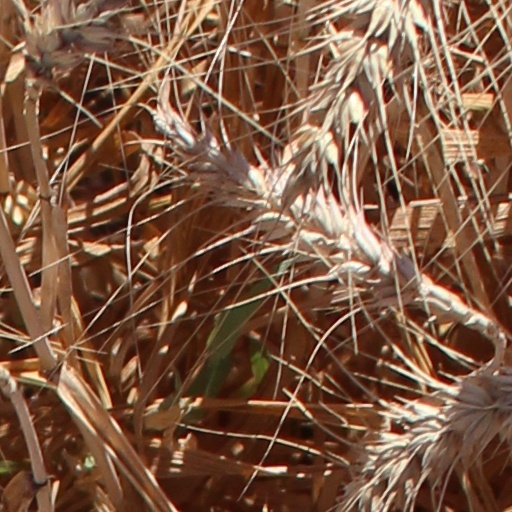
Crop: wheat